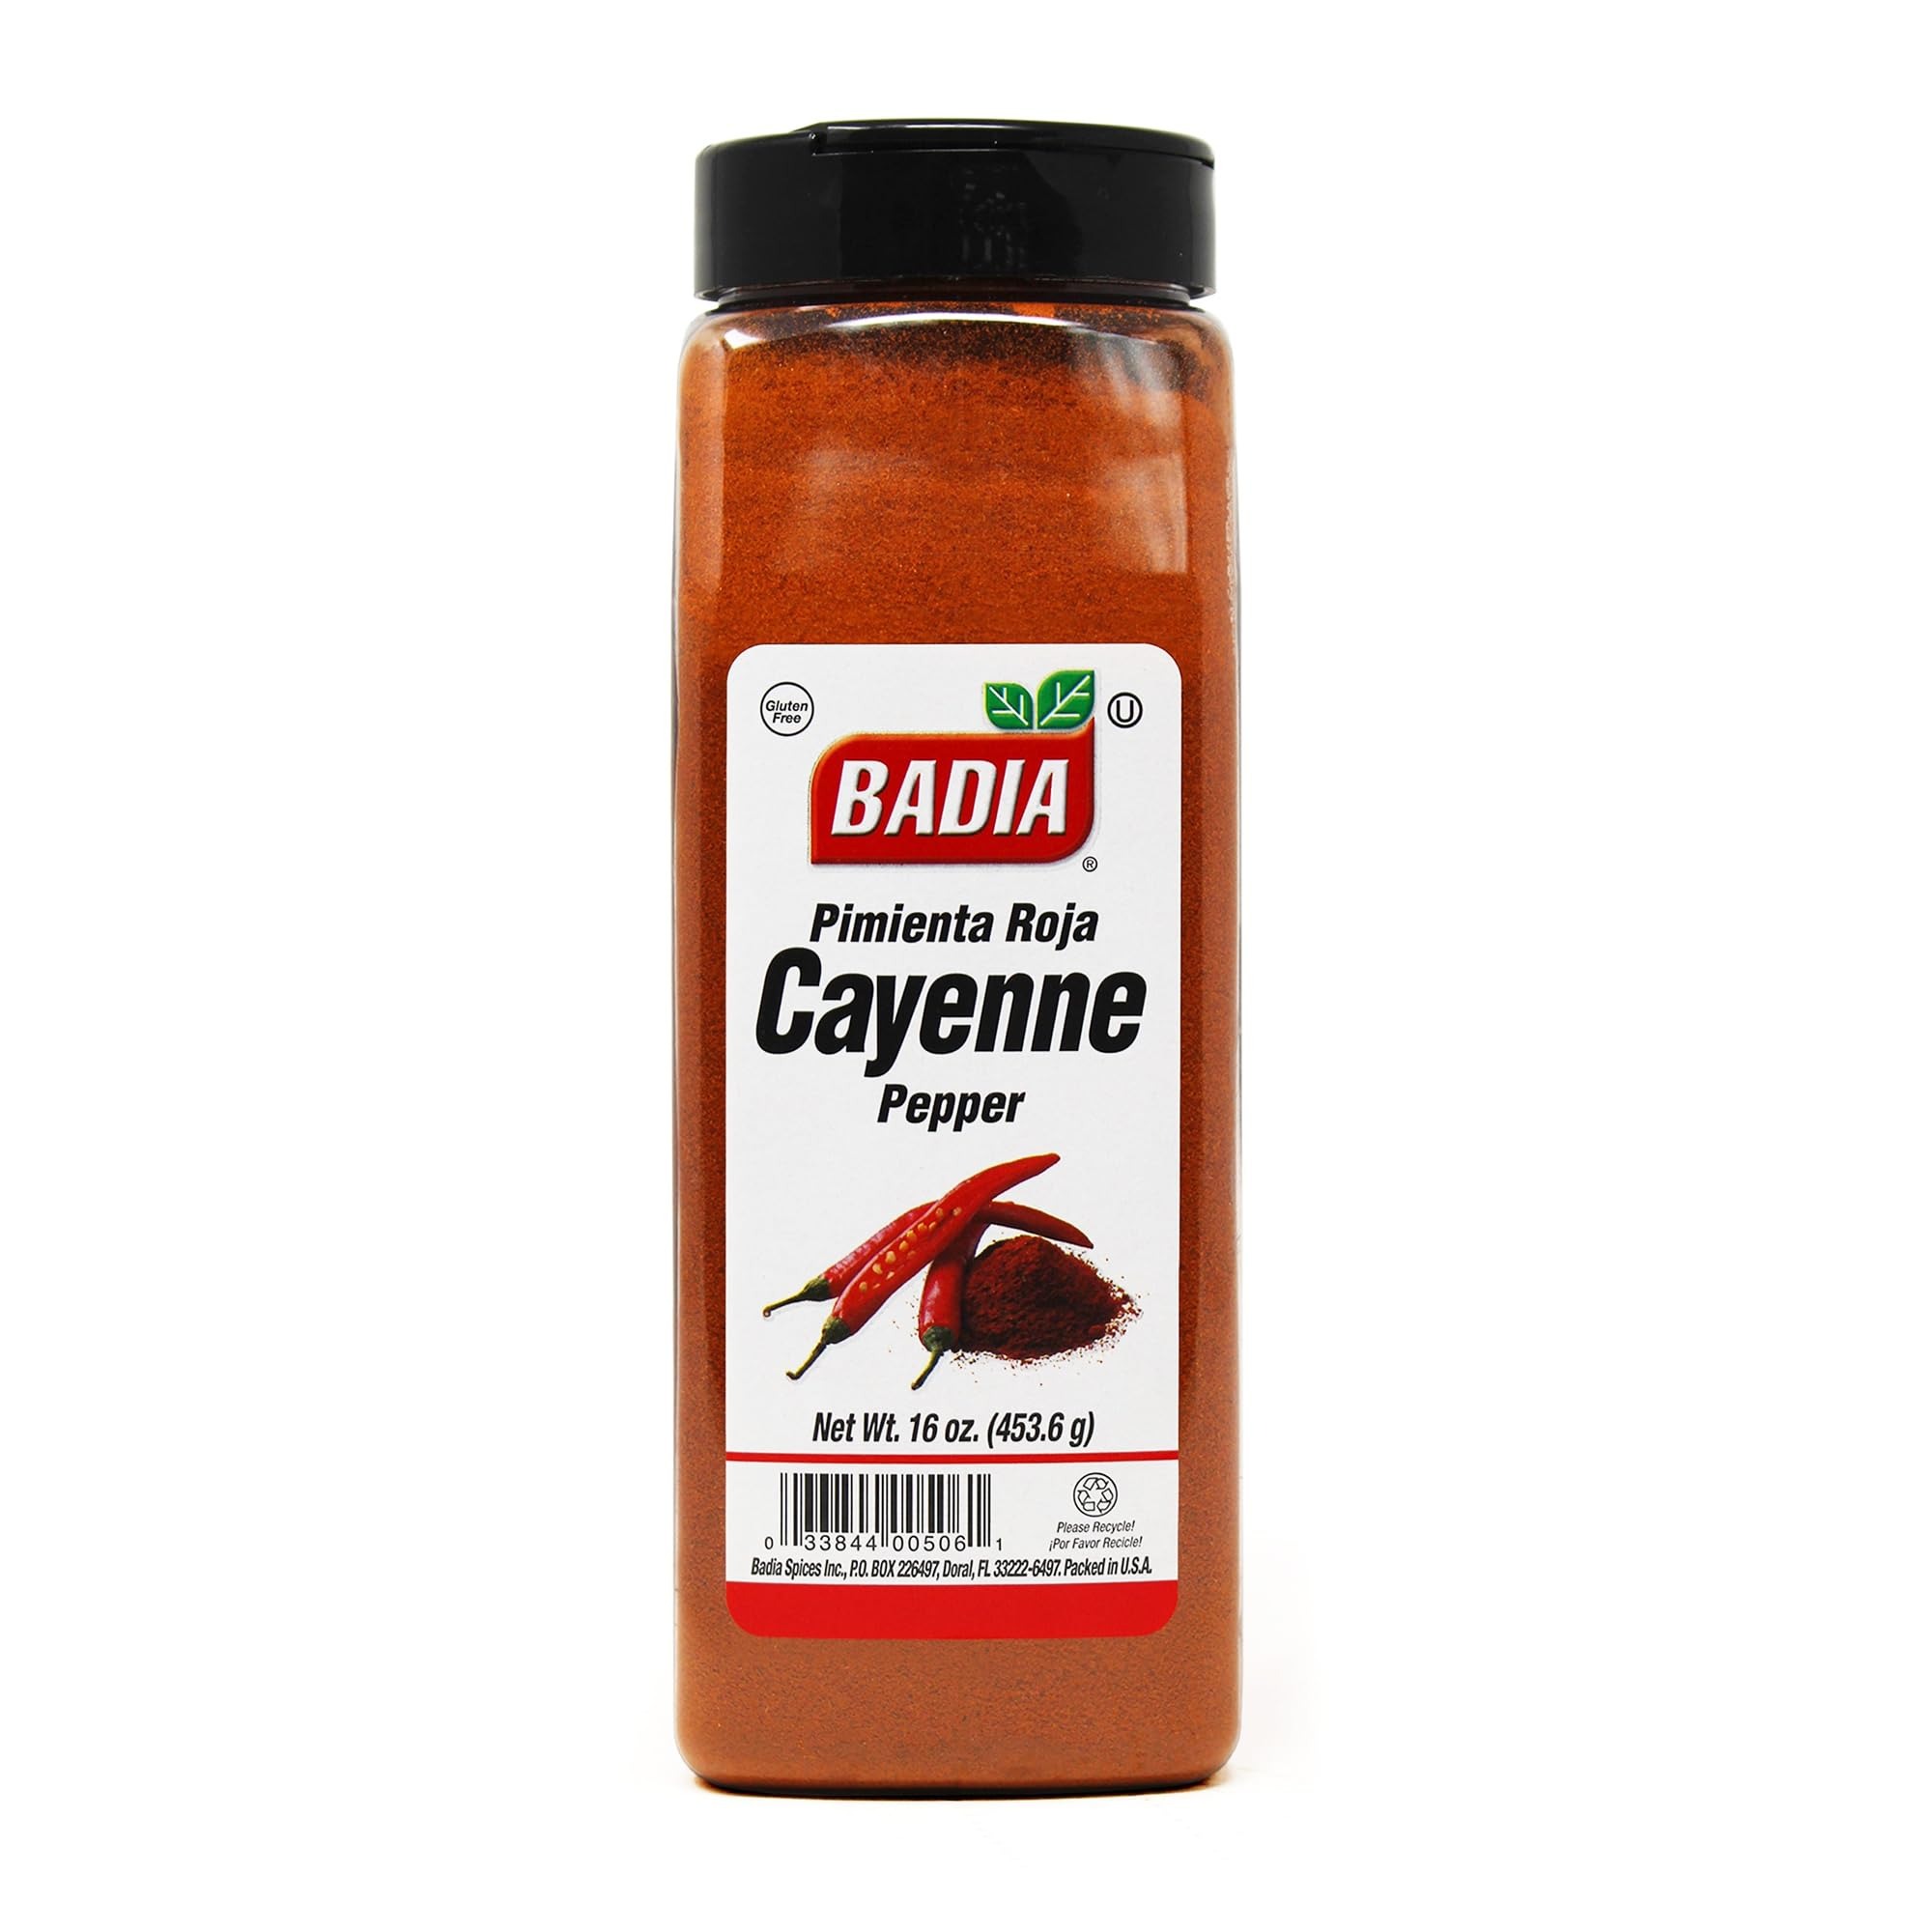
Item Name: Badia Red Pepper Ground, 16 Ounce (Pack of 6)
Bullet Point 1: Kosher
Bullet Point 2: Gluten free
Bullet Point 3: The package dimension of the product is 6"L x 5"W x 4"H
Bullet Point 4: The package weight of the product is 7.5 pounds
Value: 96.0
Unit: ounce

Price: 28.89